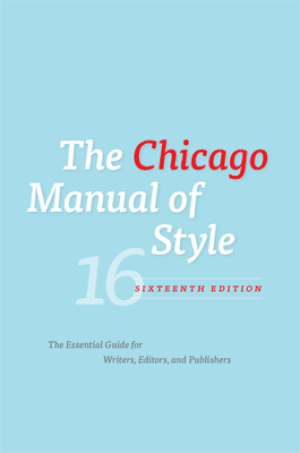
The Chicago Manual of Style est un code typographique pour les textes en anglais américain. Publié depuis 1906 par l'University of Chicago Press, ses 17 éditions contiennent un ensemble de règles de typographie largement utilisé aux États-Unis. L'ouvrage propose également différentes règles s'appliquant à l'édition littéraire, à la grammaire et à la préparation des documents.